Robert Falcon Scott

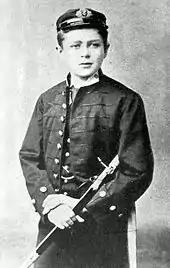
Scott as a naval cadet, 1882

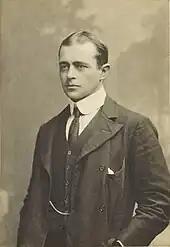
Portrait of Scott by John Thomson,

Scott was born on 6 June 1868, the third of six children and elder son of John Edward, a brewer and magistrate, and Hannah ( Cuming) Scott of Stoke Damerel, near Devonport. There were also naval and military traditions in the family, Scott's grandfather and four uncles all having served in the army or navy. John Scott's prosperity came from the ownership of a small Plymouth brewery which he had inherited from his father and subsequently sold. Scott's early childhood years were spent in comfort, but some years later, when he was establishing his naval career, the family suffered serious financial misfortune.